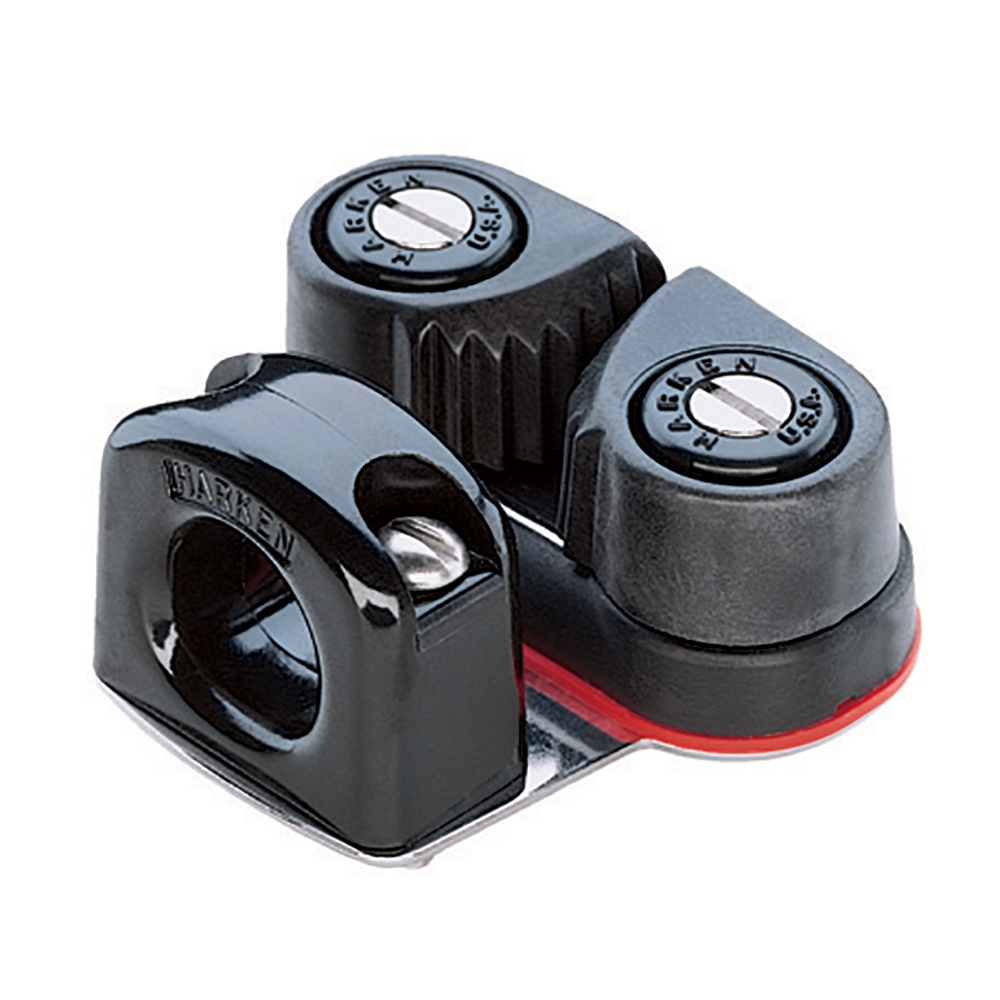
Harken Micro Carbo-Cam Base w/Bullseye - Fishing [379F]
Micro Carbo-Cam Base with Bullseye - Fishing 471 Micro Carbo-Cam® with bullseye keeps line fair. Mounts on stainless steel base. Specifications: Height: 22mm / 7/8in. Weight: 50g / 1.75oz Minimum line: 3mm / 1/8in Maximum line: 6mm / 1/4in Fastener spacing: 27mm / 1-1/16in Fasteners: 4 FH mm / #8 FH in Maximum working load: 68kg/ 150lb
Brand: Harken
Category: Sporting Goods > Outdoor Recreation > Boating & Water Sports > Boating & Rafting > Kayaks > Playboats